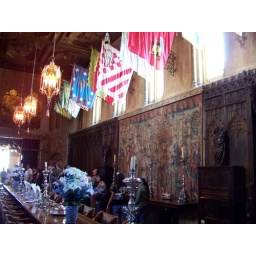
No fish and chips on the lap, out of the newspaper, in front of the TV here.